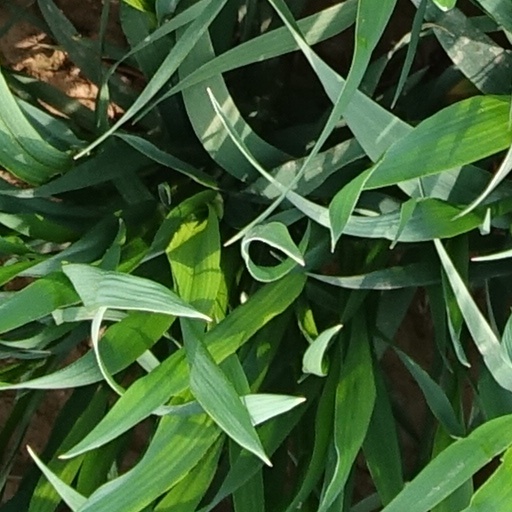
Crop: wheat